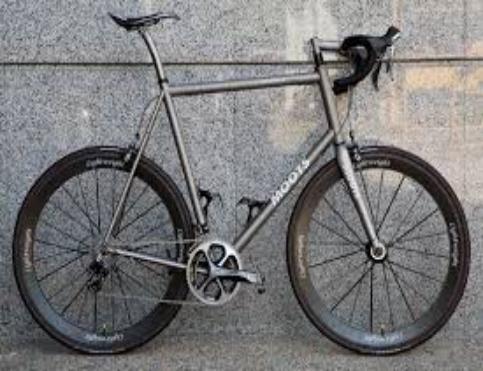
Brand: moots cycles
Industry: Transportation